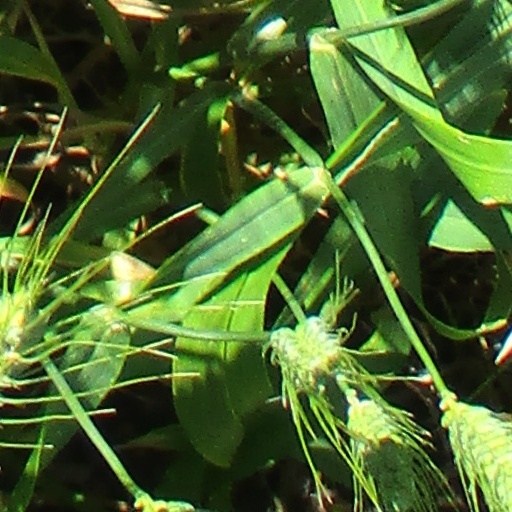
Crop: wheat